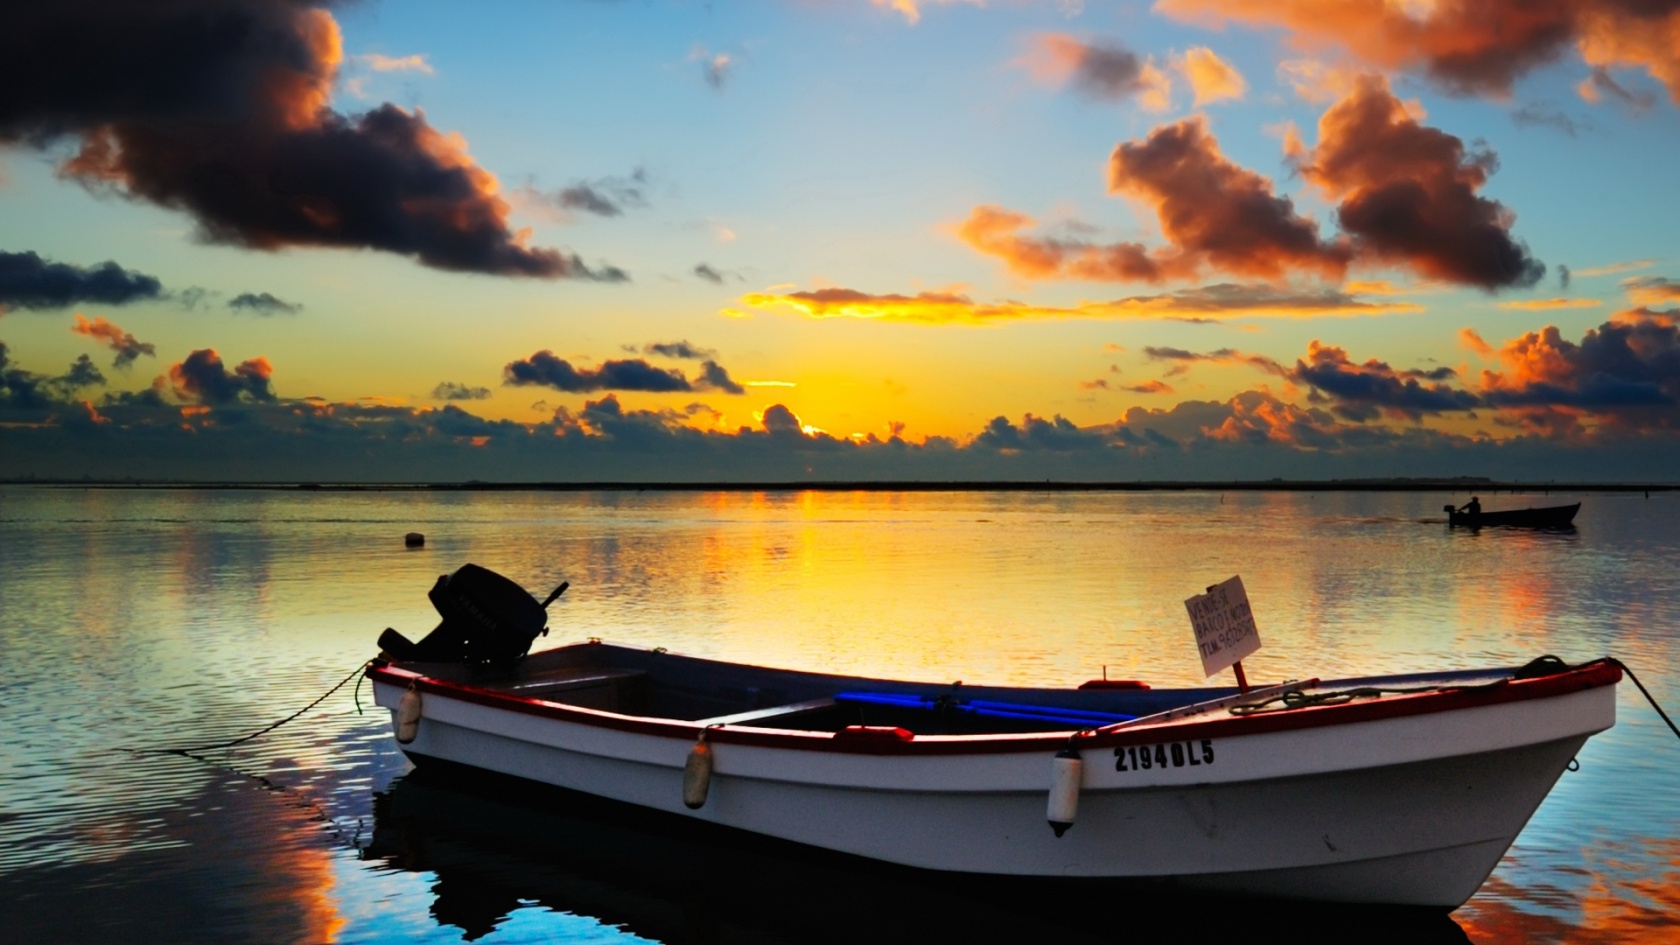
Vehicle type: Ships